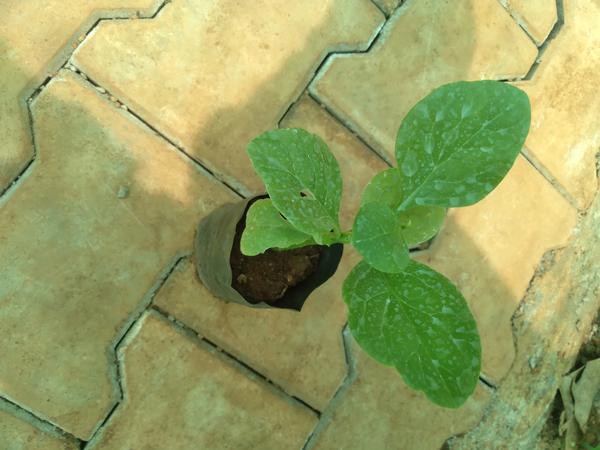
Plant: Basale